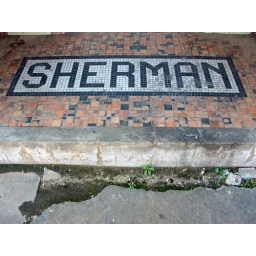
tile in the entryway to the sherman machine and ironworks building in bricktown, oklahoma city.